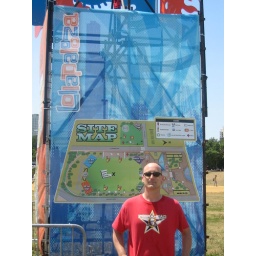
Peter in front of the Lollapalooza sign wearing his Zebrahead shirt